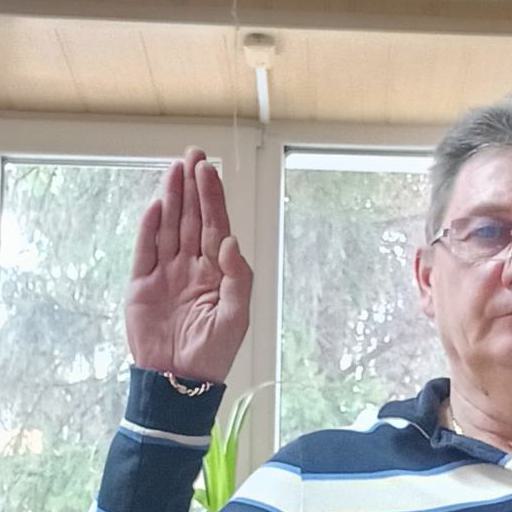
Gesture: stop